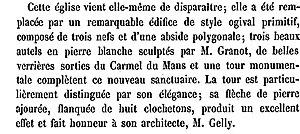
Description par Amédée Guillotin de Corson (dans ""Pouillé historique de l'archevêché de Rennes"", tome 5, 1880-1886) de la nouvelle église Saint-Martin du Pertre, construite entre 1863 et 1873."
Le Pertre est une commune française située dans le département d'Ille-et-Vilaine en Région Bretagne, peuplée de 1 389 habitants.